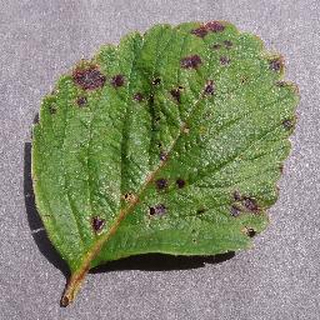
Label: strawberry_leaf_scorch